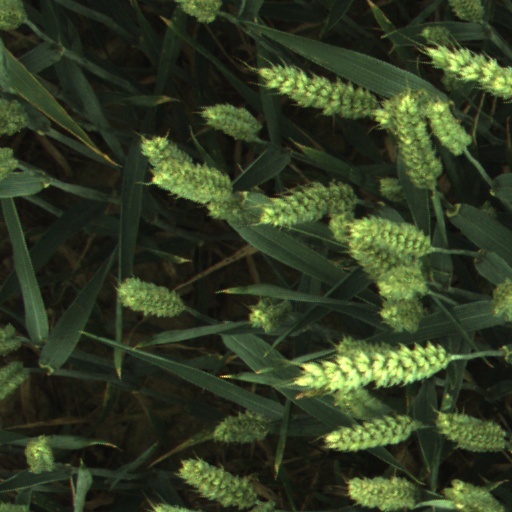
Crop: wheat